STS-125

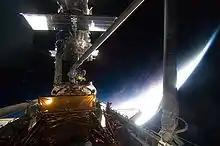
Mike Good working in an open panel of Hubble during the fourth spacewalk of the mission.

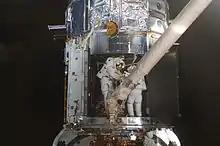
Good and Massimino at work in the interior of Hubble, while repairing the Space Telescope Imaging Spectrograph.

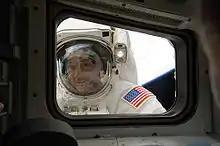
Mission Specialist Michael Massimino peers into the orbiter's aft flight deck window during the fourth spacewalk of the mission.

Beginning the mission's fourth spacewalk at 13:45 UTC, Massimino and Good went to work repairing the Space Telescope Imaging Spectrograph (STIS). The spectrograph failed in 2004 due to a blown power supply. As with the ACS, the STIS was not designed with the intention of servicing it while in space, and one of the major challenges was to remove a cover plate held tight with over 100 screws using a specially designed tool called a fastener-capture plate, designed to trap the screws and washers and prevent them from floating into space when removed. While preparing the fastener-capture plate, Massimino encountered issues with a handrail that had to be removed to accommodate the fastener-capture plate. The handrail had a stripped bolt on the bottom, preventing it from being released. After trying multiple options without success, managers on the ground advised Massimino to use brute force to remove the handrail, so he could proceed with the removal of the cover plate. The procedure was tested at Goddard Space Flight Center prior to approving it, showing that the stripped bolt could be broken off safely using force. Working inside the orbiter, Feustel walked Massimino through the procedure slowly, advising him to tape the handrail with Kapton tape to prevent any parts from breaking off or flying loose, to be aware of the reaction the force would have, as well as to watch for sharp edges on the handrail after removal.